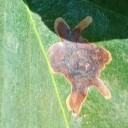
Label: Miner